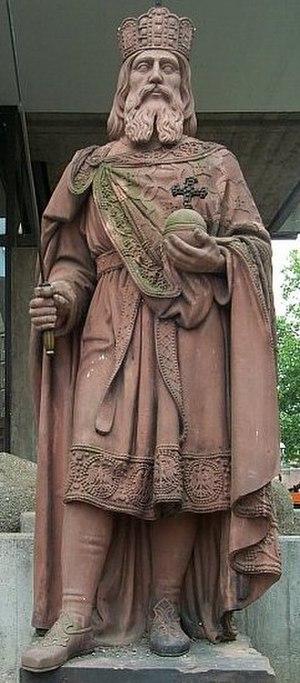
Rombach-le-Franc est une commune française située dans le département du Haut-Rhin, en région Grand Est.
La vision de la très pauvre femme de Laon est une vision carolingienne écrite entre 818 et 824 à Reichenau par Heito. Elle est à la fois politique et spirituelle et elle offre une critique de plusieurs personnages politiques notoires de l’empire carolingien. La vision est retrouvée dans neuf manuscrits qui datent du IXe-XIIe siècle dans lesquels elle est toujours accompagnée de la visio Wettini.